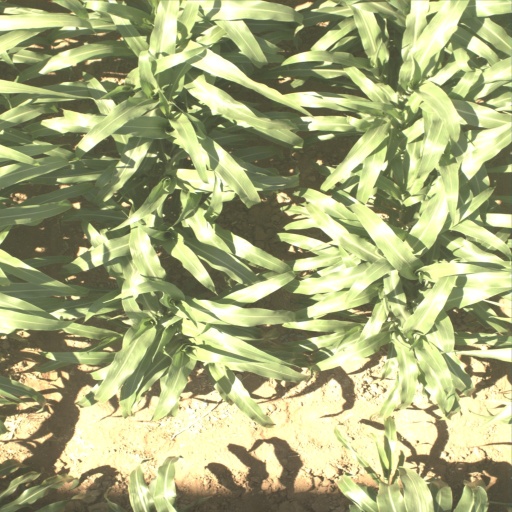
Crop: sorghum